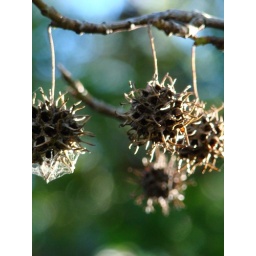
no idea what these are... strange balls on a string, like christmas decorations, growing on a tree in kings park